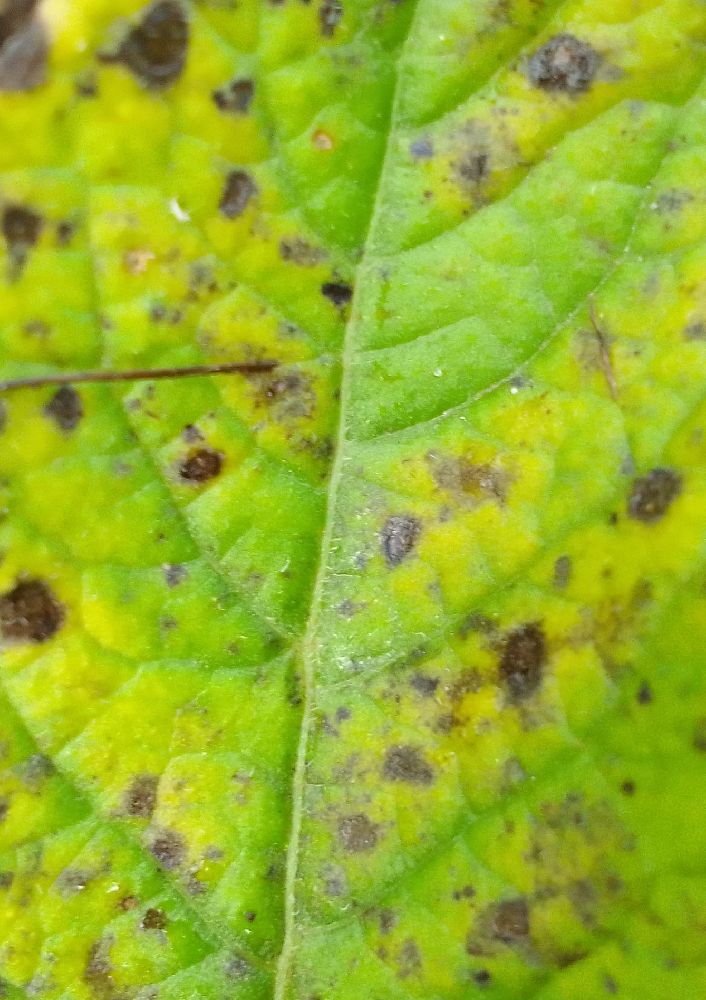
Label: Early blight